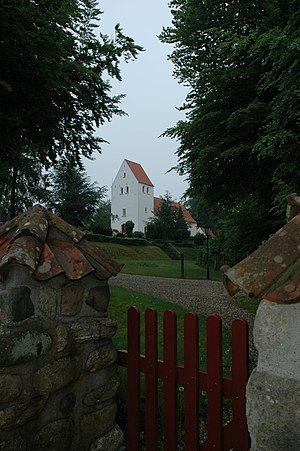
Carl Brummer / Bygninger
Gurre Kirke
Carl Harald Brummer var en dansk arkitekt, der var toneangivende i villabyggeriet i begyndelsen af det 20. århundrede. Han tegnede primært luksuriøse privatboliger til det højere borgerskab. I løbet af sin karriere bevægelse Brummer sig gennem stilarterne nationalromantik, nybarok og nyklassicisme. Han har humoristisk og levende beskrevet sit levnedsforløb og sin karriere i selvbiografien Mennesker, huse – og hunde. Han var nevø til Nicolai Abraham Brummer.